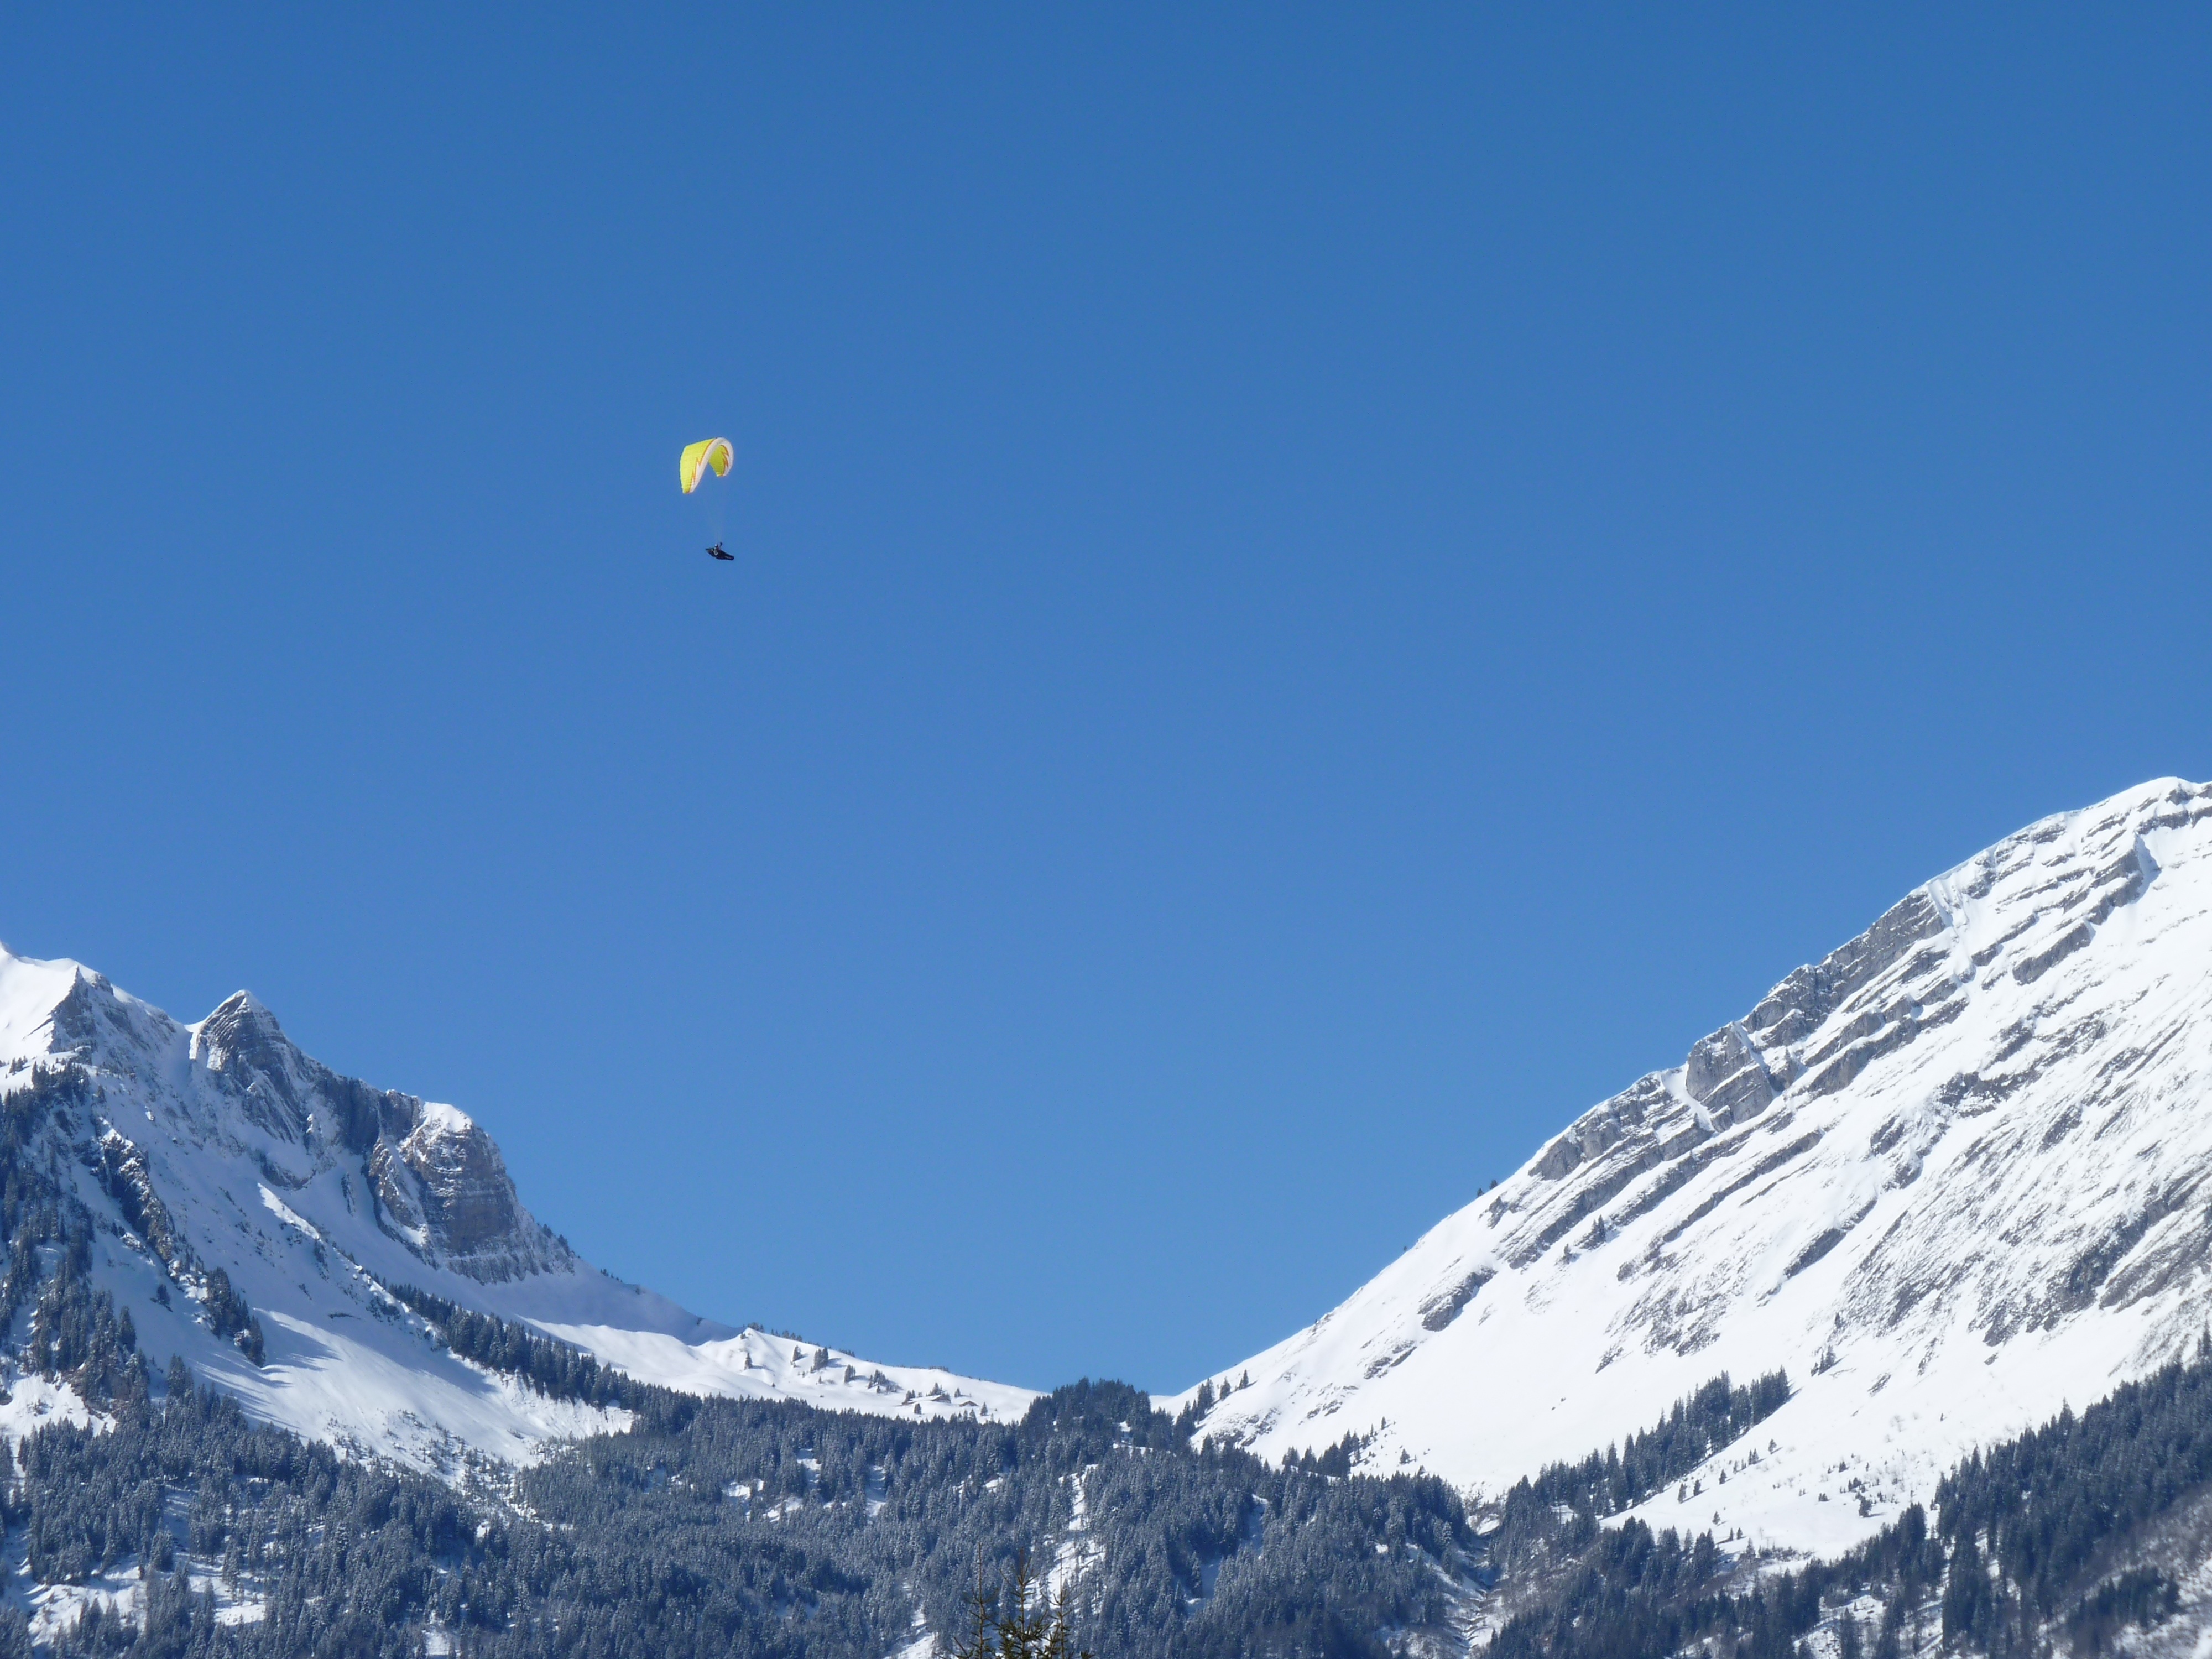
nature, person, mountain, snow, winter, sky, mountain range, fly, extreme sport, parachute, paragliding, paraglider, winter sport, sports, mountains, alps, piste, hobby, take off, air sports, mountainous landforms, geological phenomenon